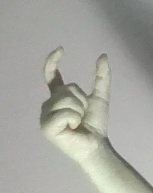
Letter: nun